San Anton Palace

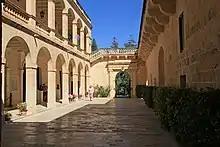
Courtyard at San Anton Palace

De Paule planned the villa on generous proportions to provide accommodation for his guests and his large domestic staff which included cooks, food tasters, torch bearers, pantry boys, wig makers, a winder of the clocks, physicians, as well as a baker to make black bread for feeding his hunting dogs.